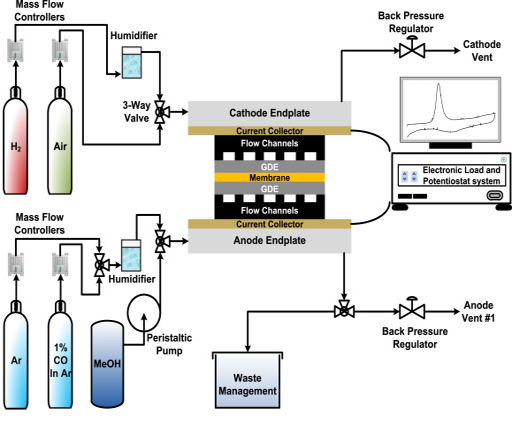
schematic of the experimental system